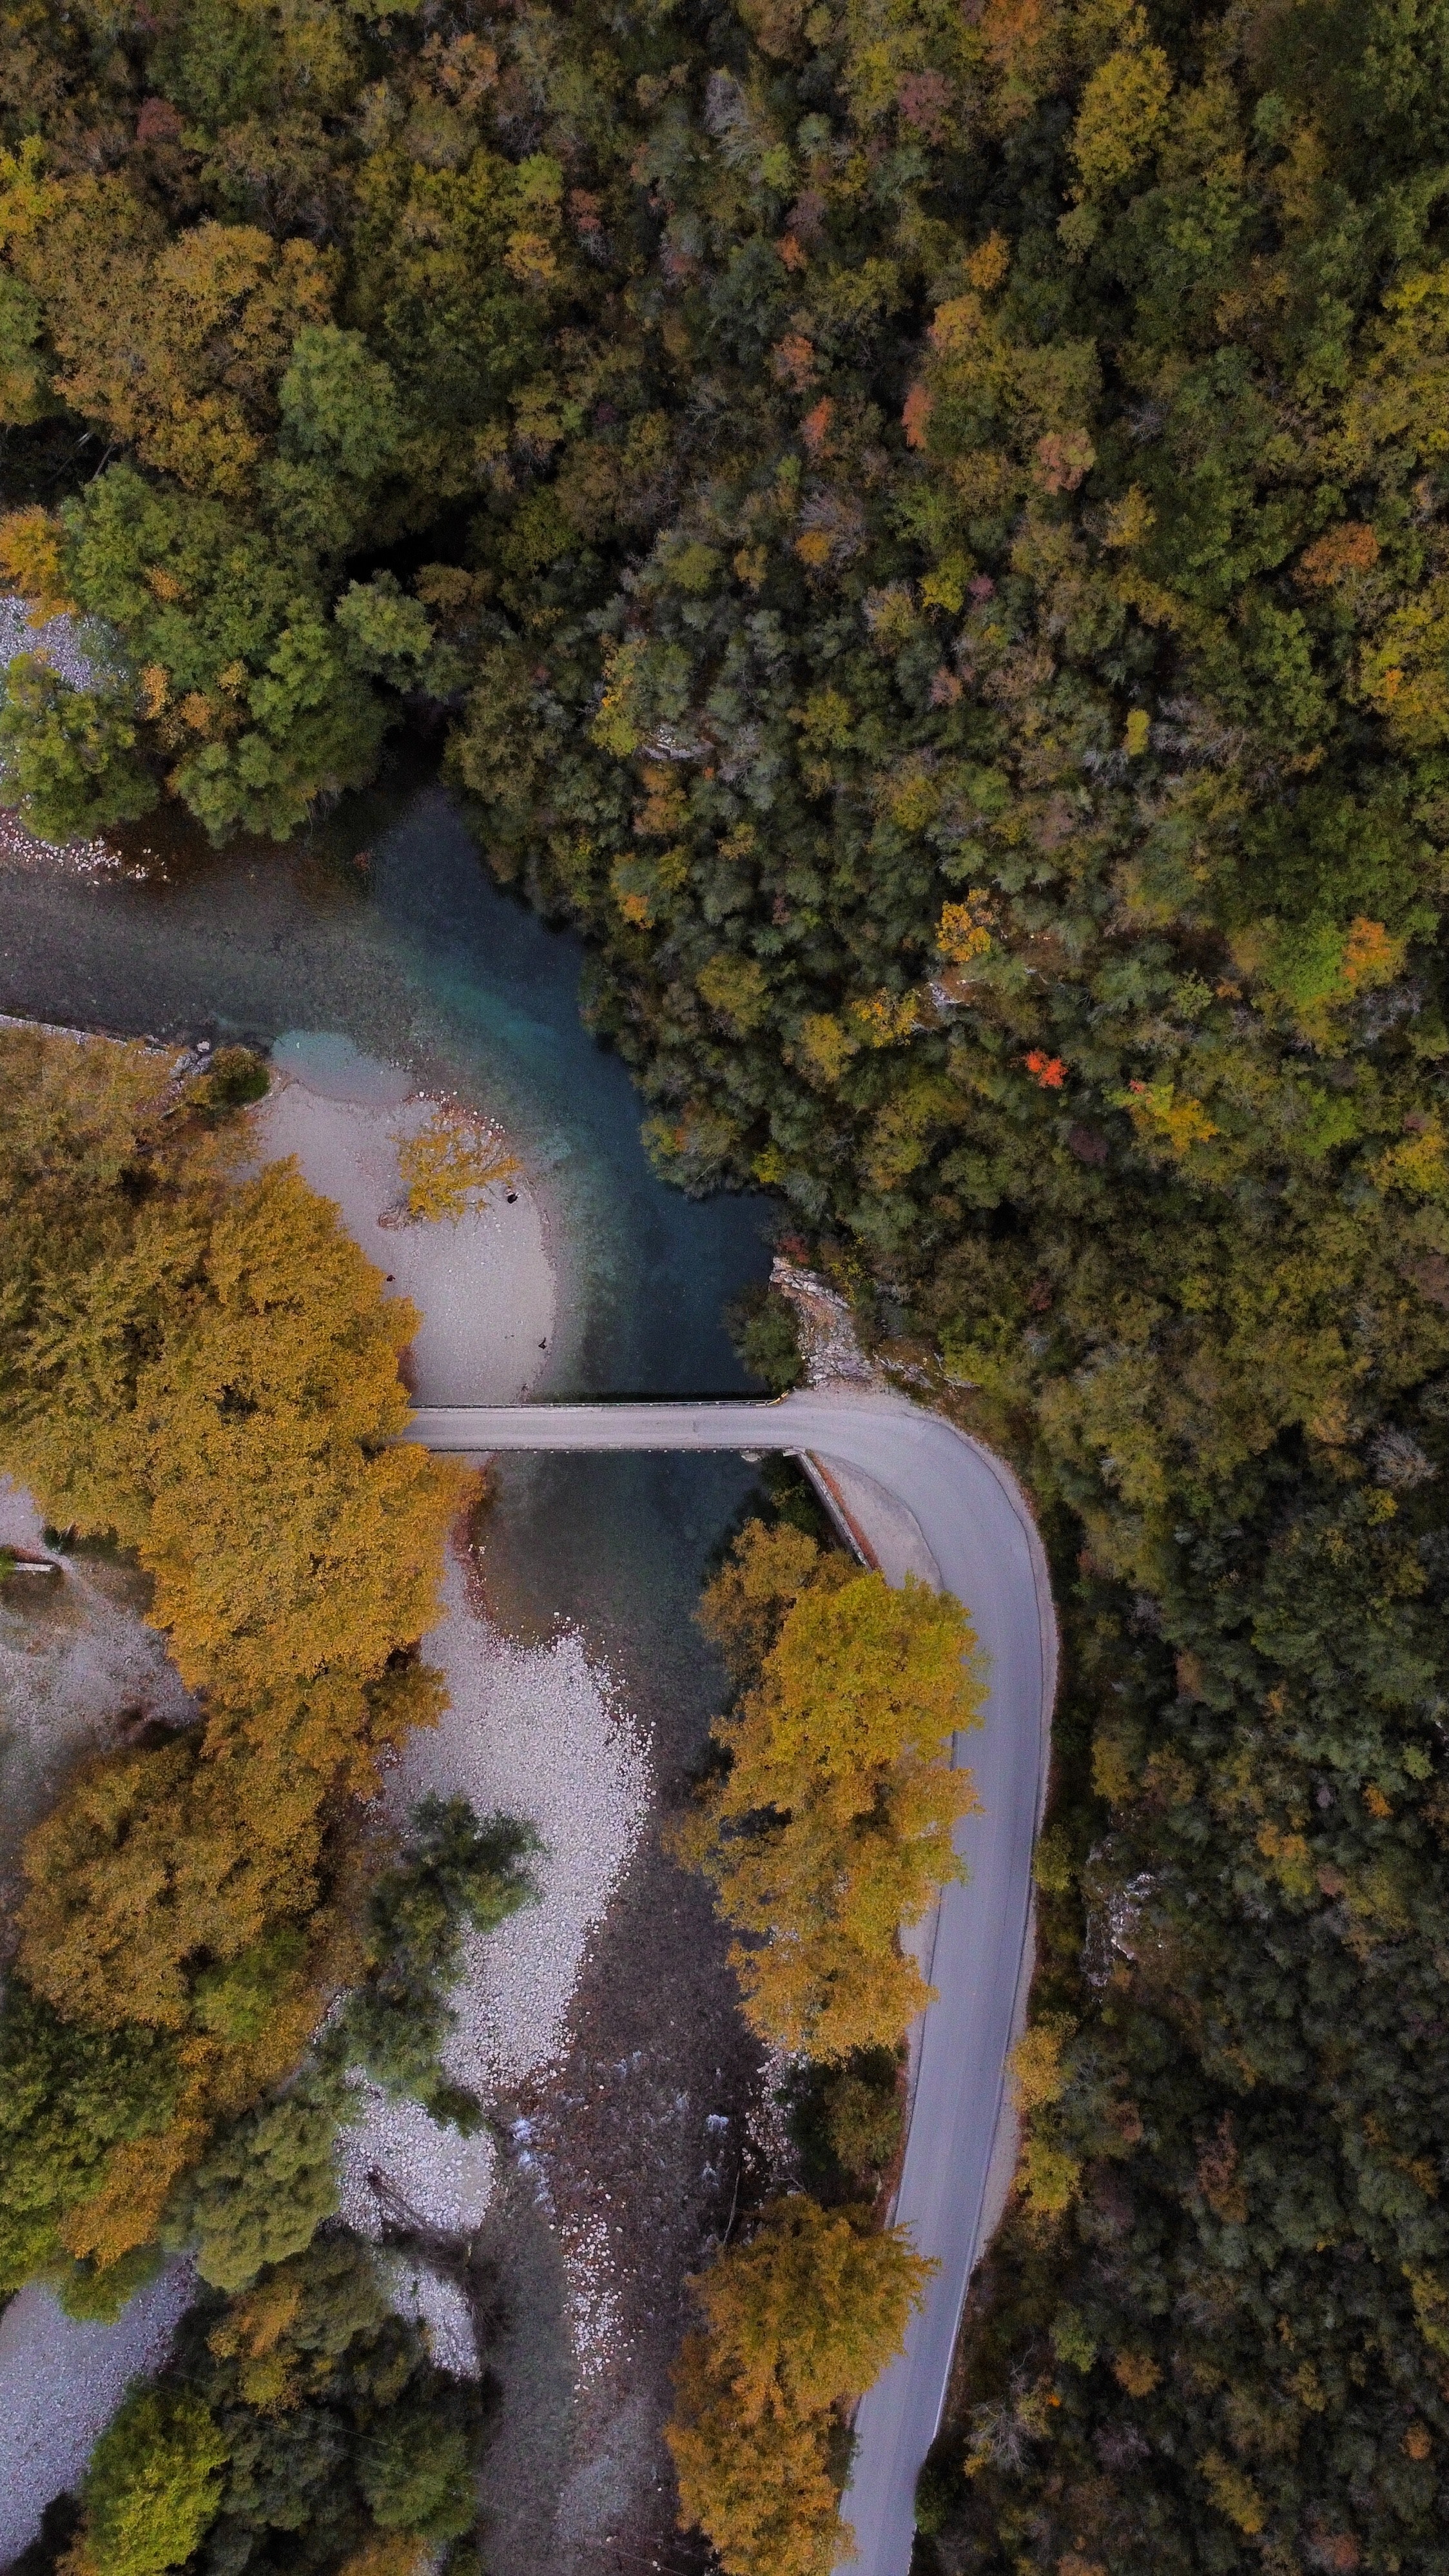
natural, water, water resources, leaf, body of water, natural landscape, watercourse, fluvial landforms of streams, asphalt, landscape, groundcover, road surface, formation, grass, algae, deciduous, non vascular land plant, lake, art, geology, riparian zone, stream, rock, soil, reflection, wilderness, wetland, shadow, creek, moss, forest, mineral spring, autumn, aerial photography, shrub, visual arts, arroyo, antarctic flora, aquatic plant, coast, reservoir, font, green algae, river, tundra, vascular plant